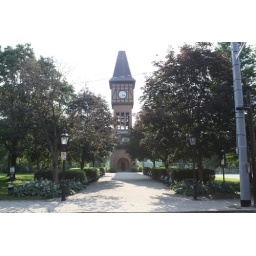
Here's a photo of one of the many beautiful clock towers adorning the city parks in Northern Kentucky.